Sursock family

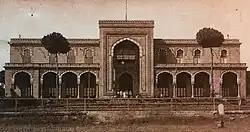
Alfred Sursock's Pine Residence

The Sursocks' success was measured by their admission to the highest circles of both the Ottoman and European elite political spheres. They formed close connections with officials in Constantinople, while aristocrats often approached them to intercede on their behalf with the Ottoman government. One sign of their intimacy with the sources of Ottoman power was the appointment of Alfred Sursock to the post of secretary at the Ottoman embassy in Paris in 1905, who then joined Moussa, Michel and Yusuf Sursock in taking seats within the Ottoman power structure. In addition to connections with Paris, a French report written the following year listed Moussa Sursock as dragoman of the German Consul, and a year later, Mathilde Sursock married Alberto Theodoli, the Italian president of the League of Nations Permanent Mandates Commission, in Paris, thereby extending the family's reach around the Mediterranean. Further evidence of the Sursocks' influence can be found in the court accounts recorded under Russian Grand Duke Nicolai Nikolaevich, identifying Nicolas Sursock, who had long maintained a strong relationship with the court, as an "Honorary Dragoman" of Russia.